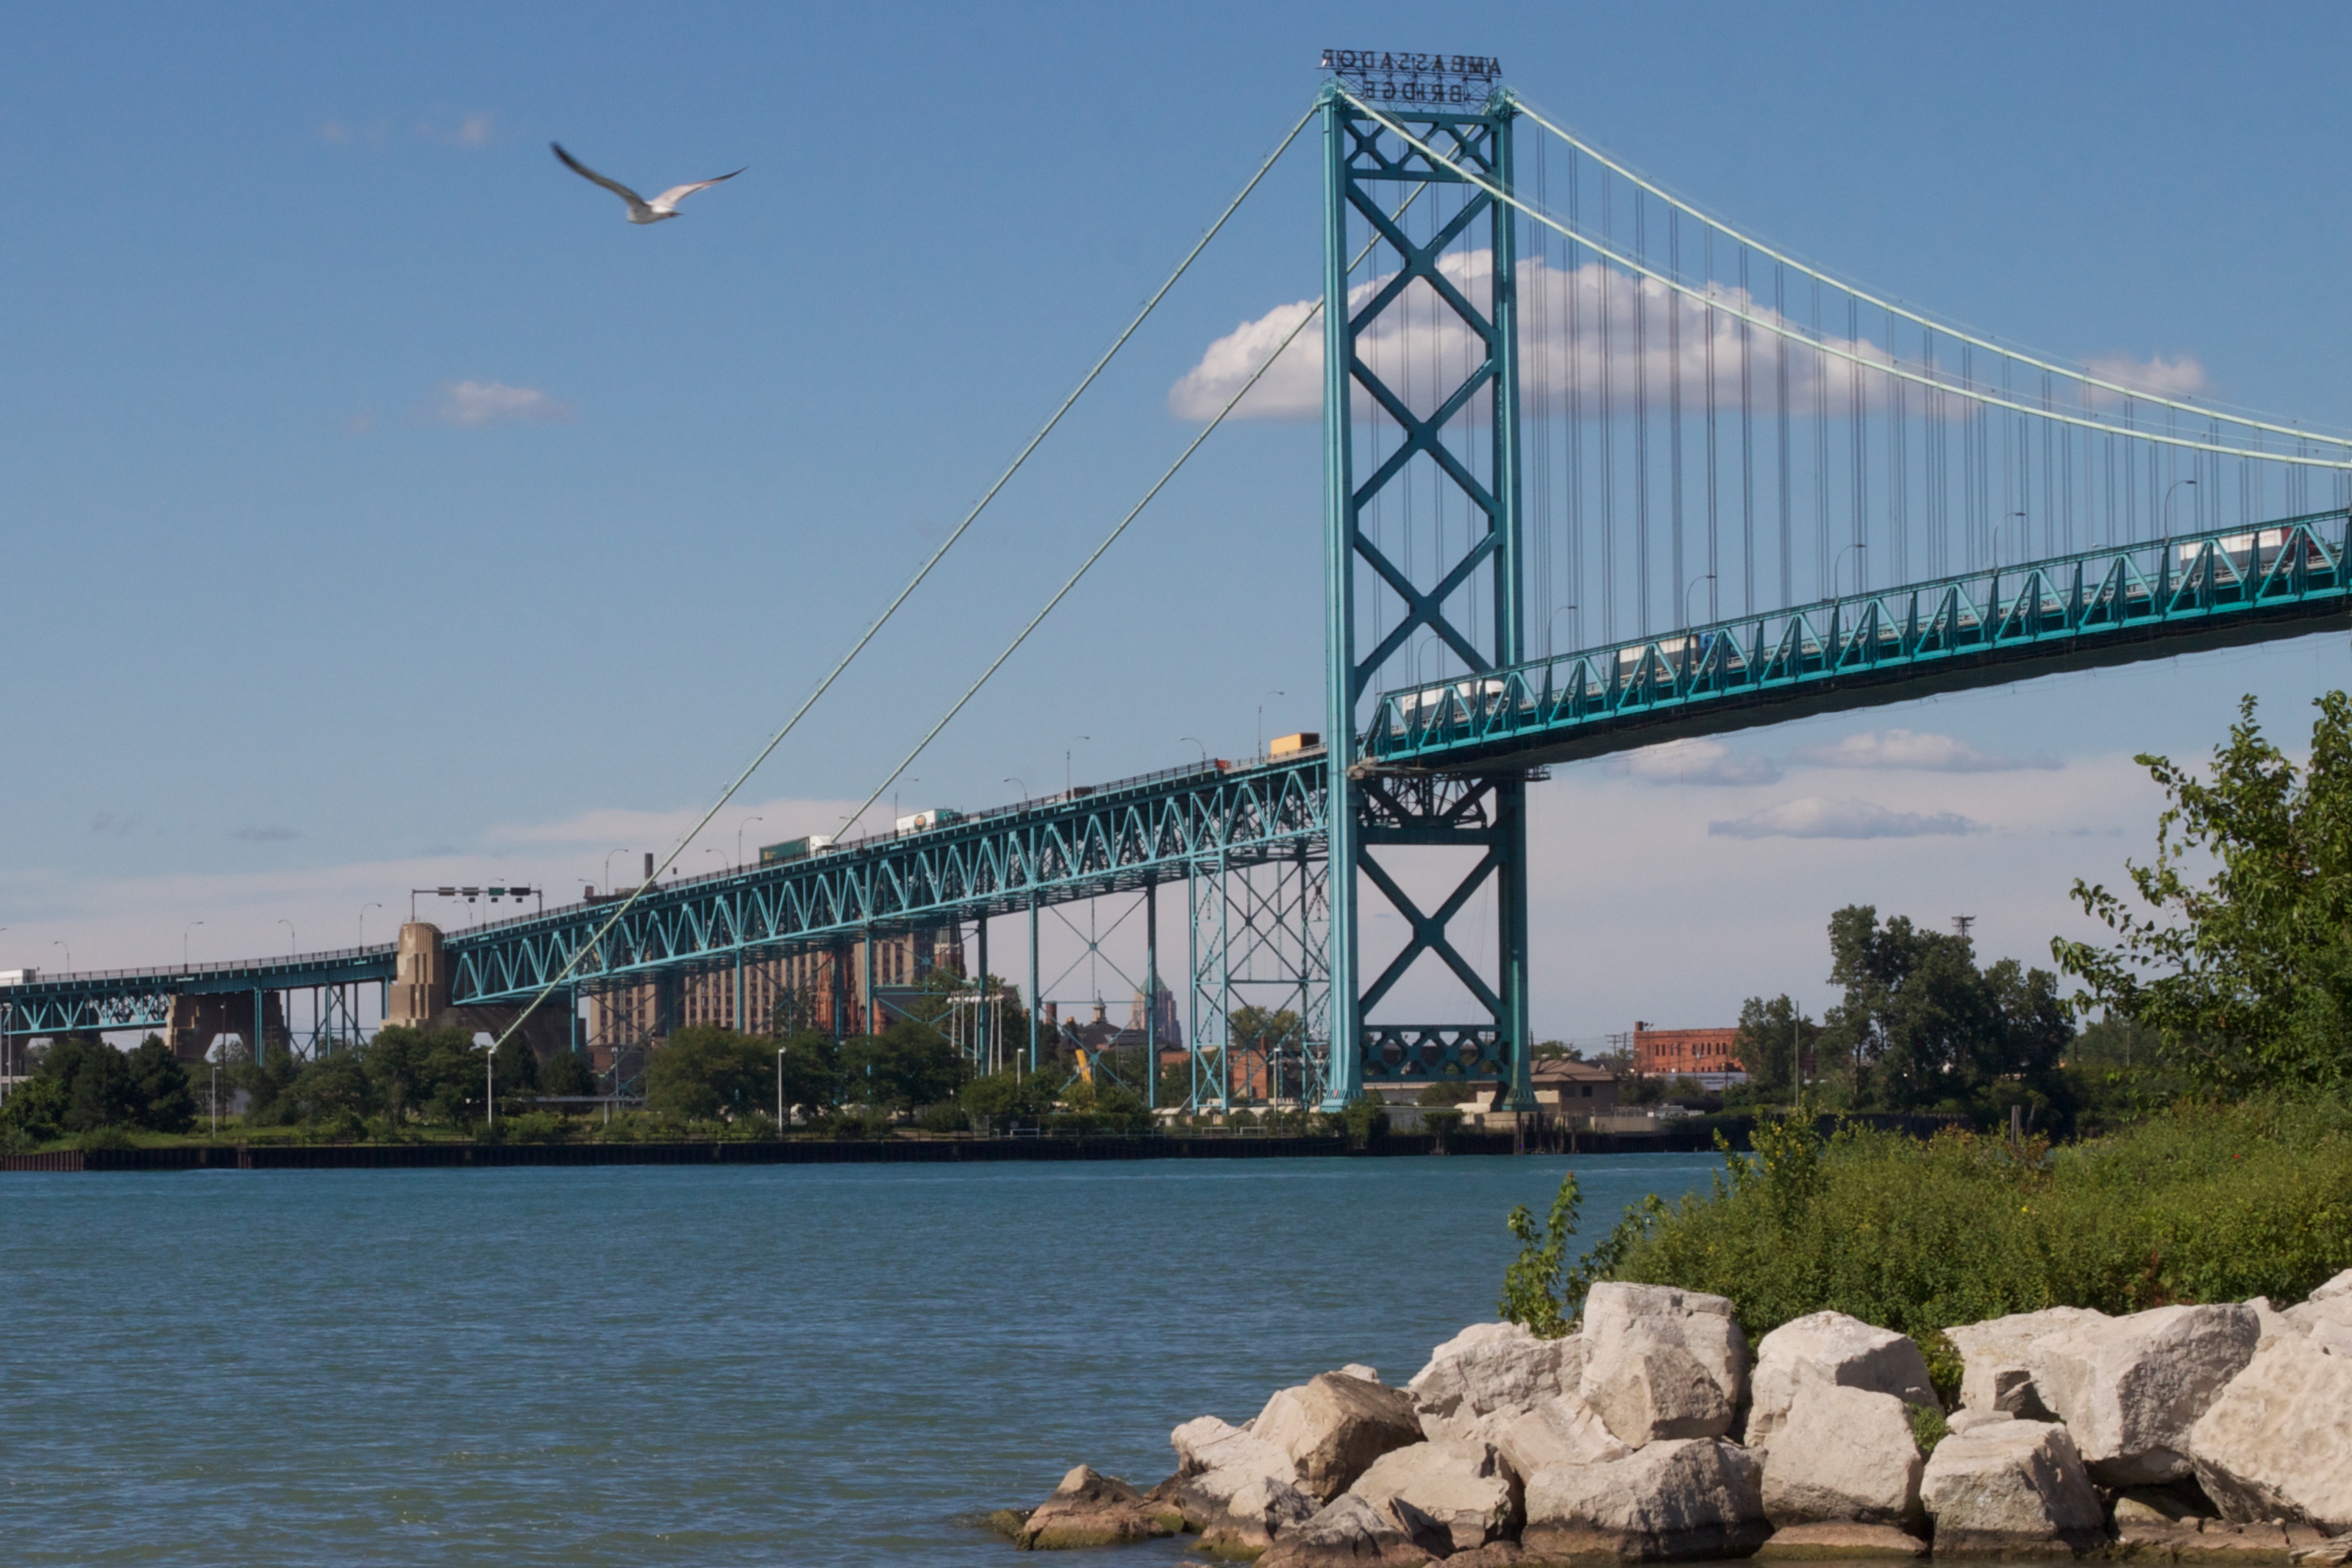
sea, coast, bridge, river, bay, landmark, odyssey, cable stayed bridge, arch bridge, nonbuilding structure